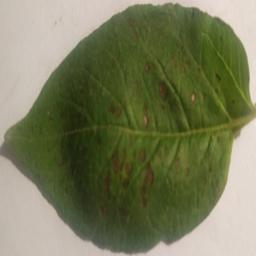
Etiqueta: Tizon_Temprano